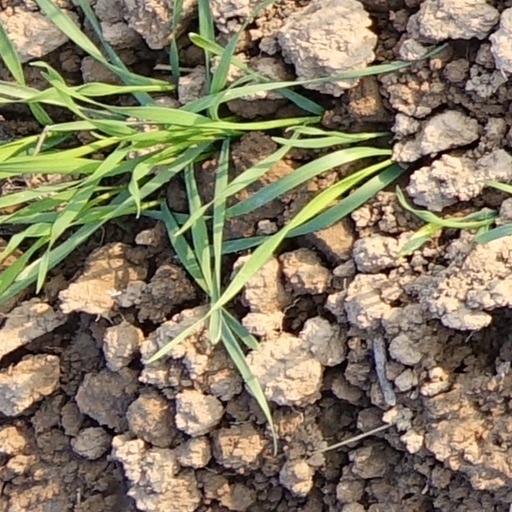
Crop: wheat